Historiography of the United States

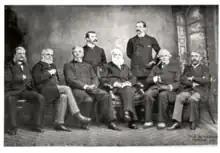
1889 AHA officers

The American Historical Association (AHA) is the oldest and largest society for professional historians in the U.S. Founded in 1884, it promotes historical studies covering all continents and time periods, the teaching of history, and the preservation of and access to historical materials. It publishes "The American Historical Review" five times a year, with scholarly articles and book reviews.